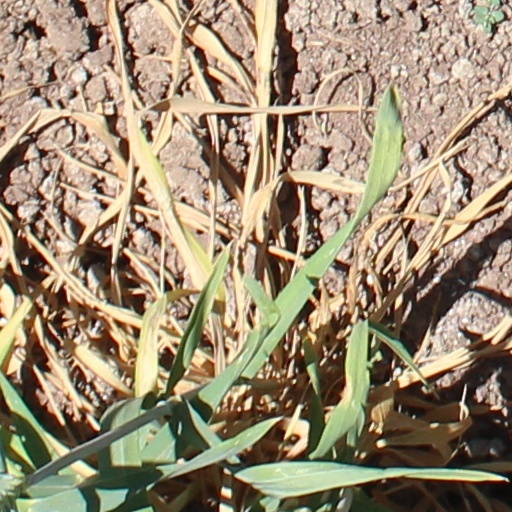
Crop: wheat